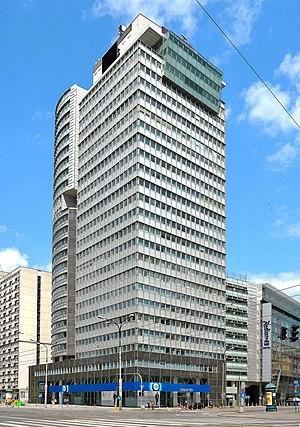
Powszechny Zakład Ubezpieczeń, le plus souvent désigné sous le sigle PZU, est une compagnie d'assurances polonaise.